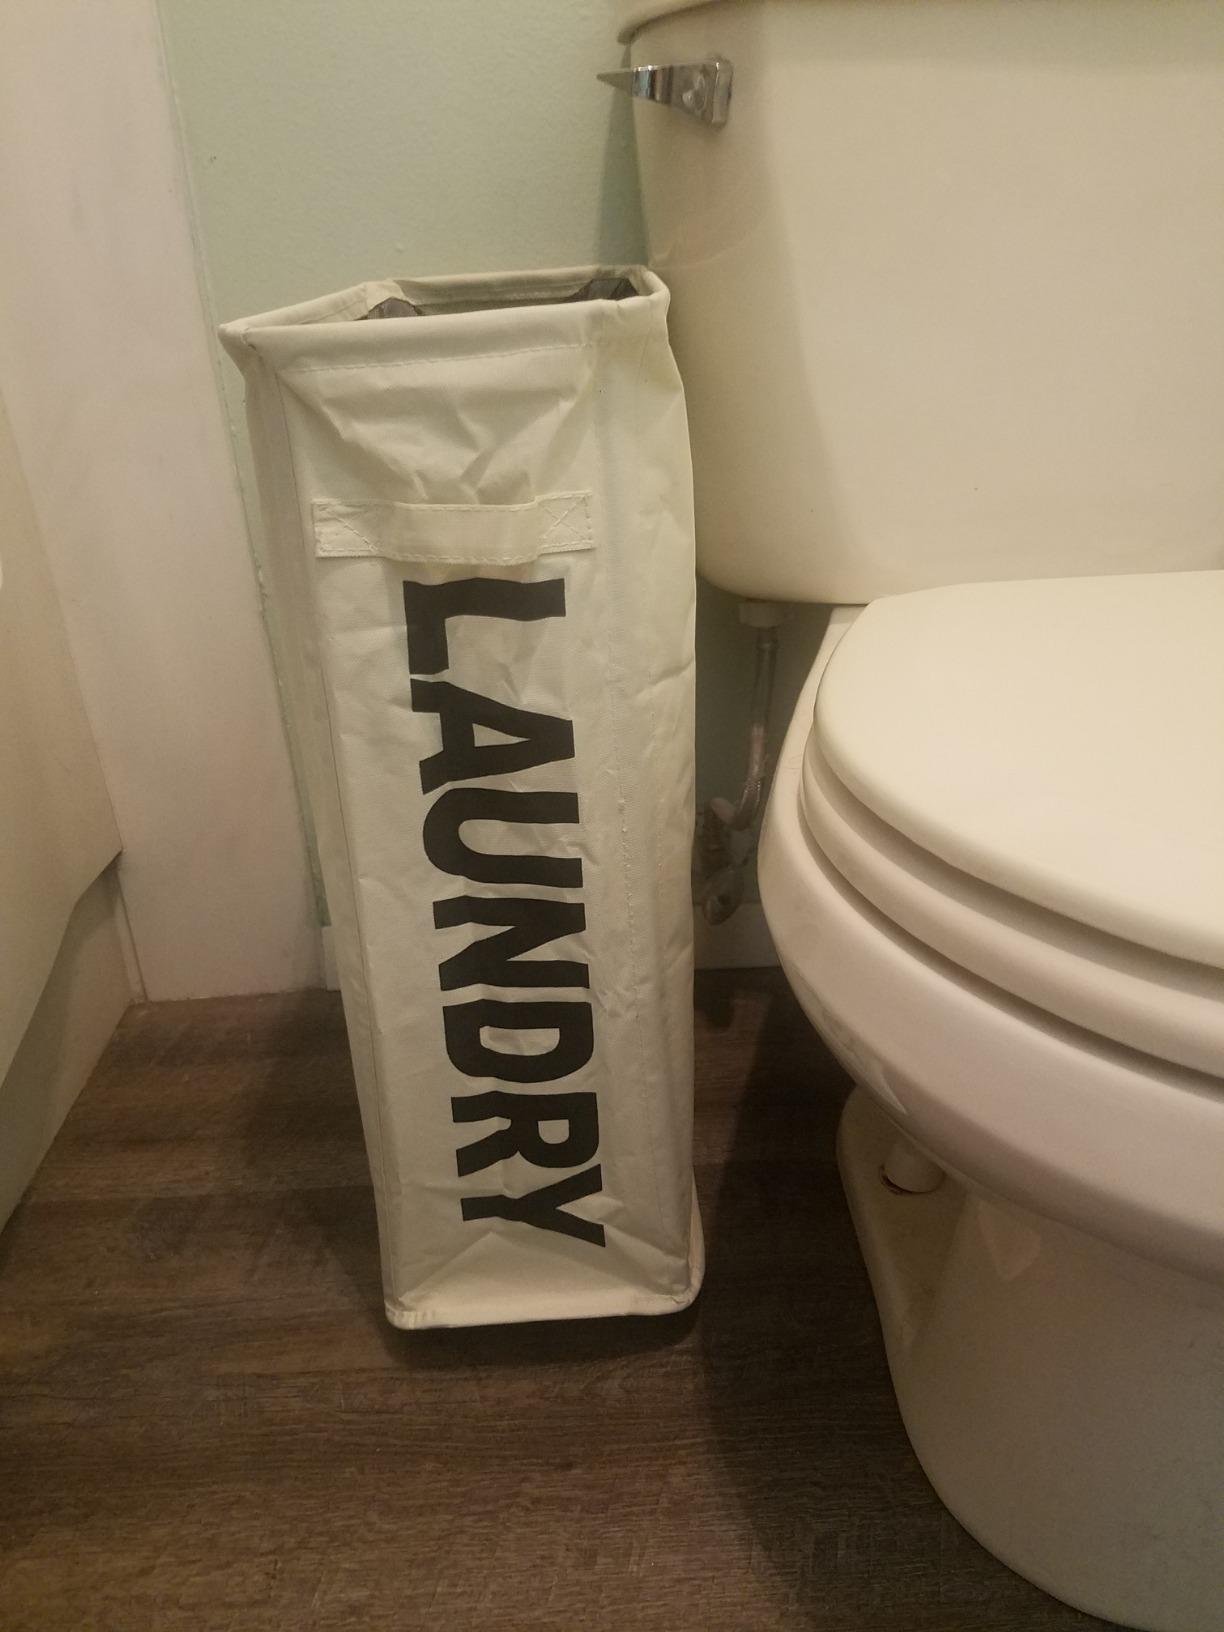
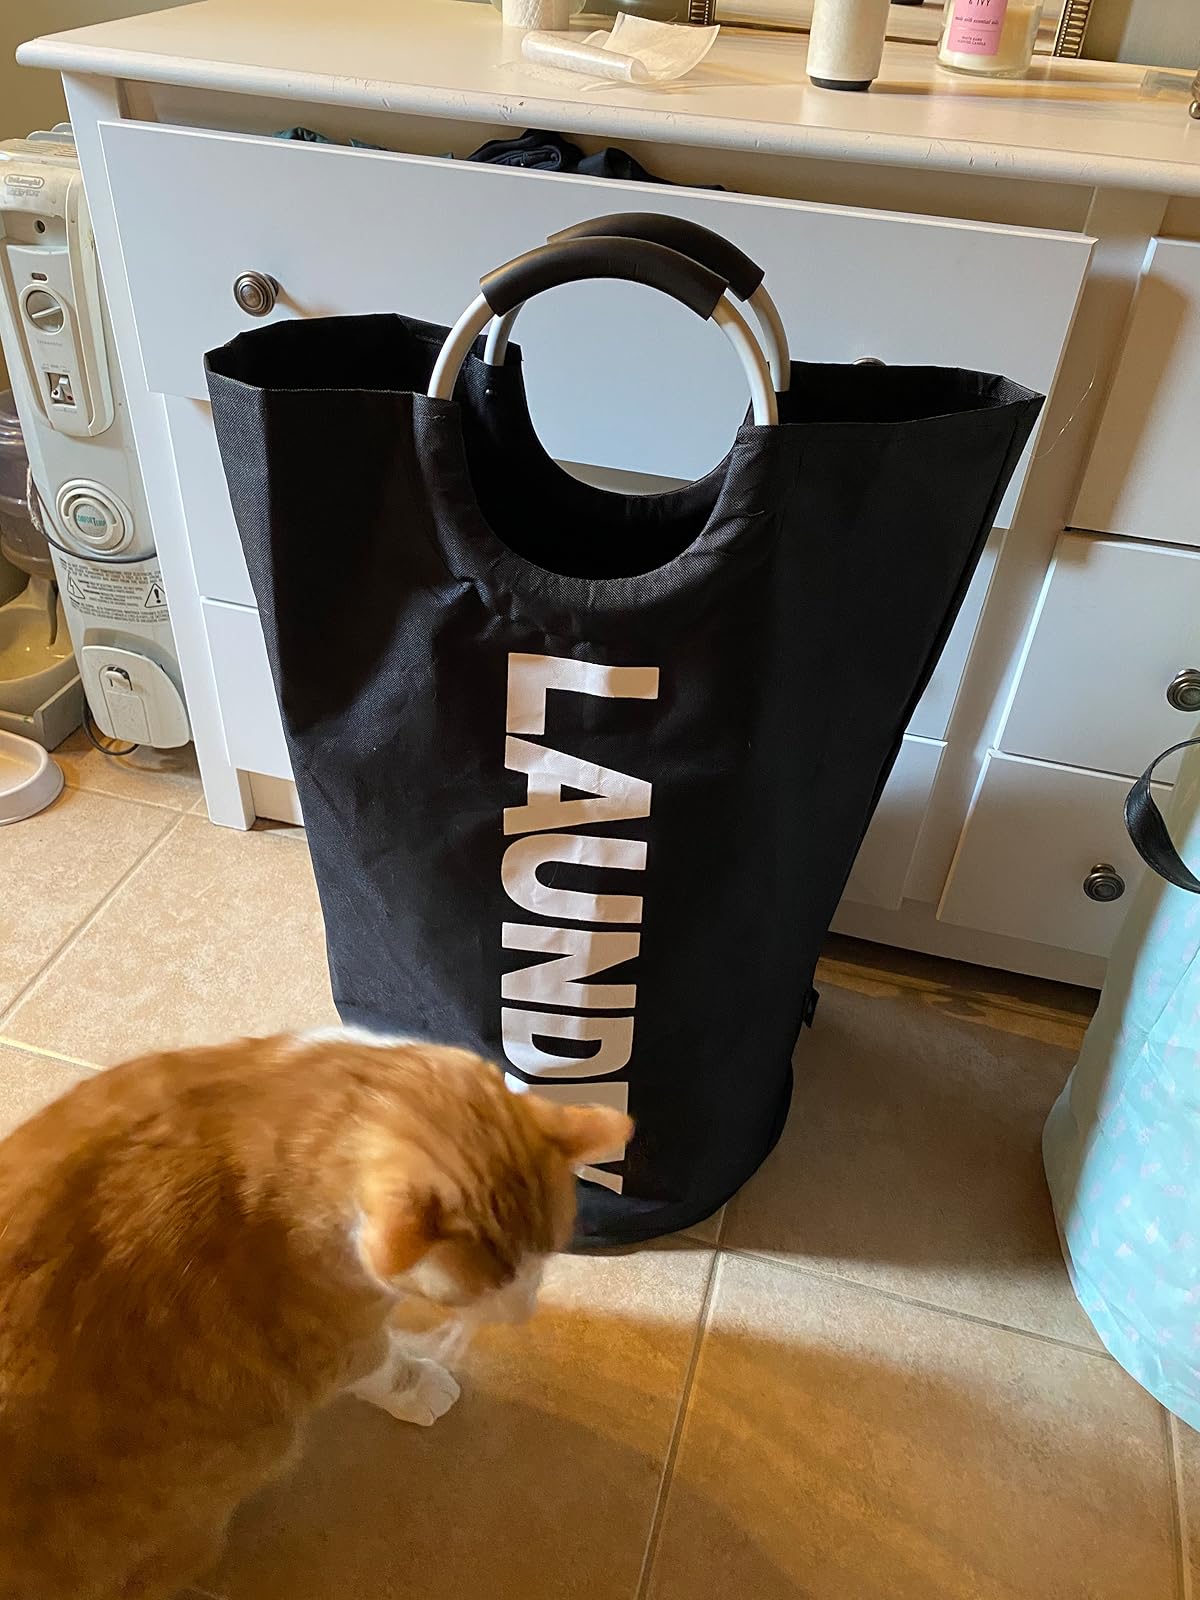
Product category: items_hamper
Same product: no